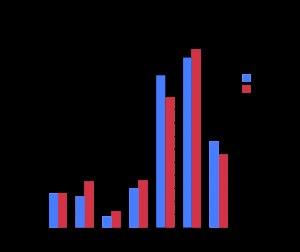
Lauttasaari, terme finnois signifiant en français « Île du Bac », en suédois Drumsö, est une île du golfe de Finlande située à l'ouest du centre-ville d'Helsinki, la capitale finlandaise. Elle constitue avec quelques îlots avoisinants un quartier et un district de cette municipalité, dont elle dépend administrativement. Avec plus de 20 000 habitants, c'est la deuxième île la plus peuplée du pays.